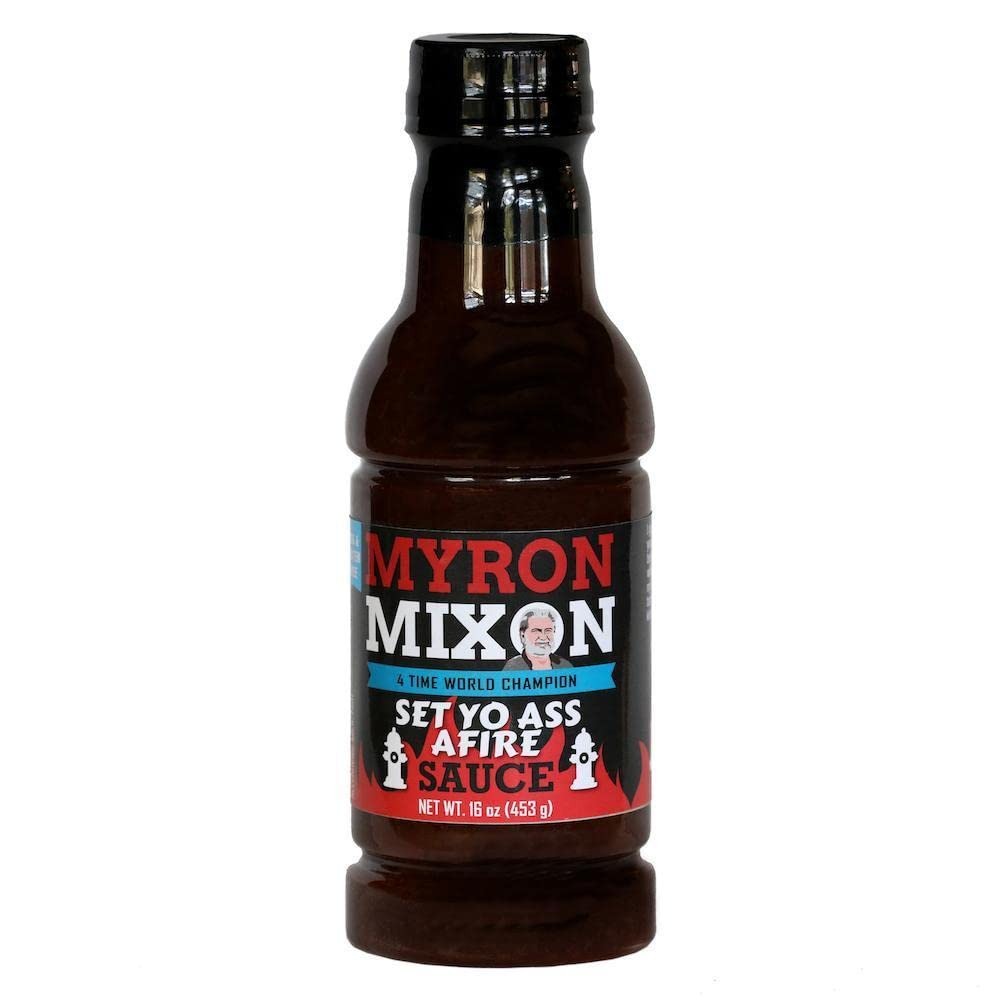
Item Name: Myron Mixon BBQ Sauce | Set Yo Ass Afire | Champion Pitmaster Recipe | Gluten-Free BBQ Sauces, MSG-Free, USA Made | 16 Oz Bottle
Product Description: Savor the flavors of American-made, 4-time world champion Myron Mixon BBQ sauces. The versatile sauces can be used on whatever your culinary heart desires. You can feel good about dishing up a meal to your family, as our sauces contain no MSG, artificial flavors and are completely gluten-free.
Value: 1.0
Unit: Fl Oz

Price: 8.99